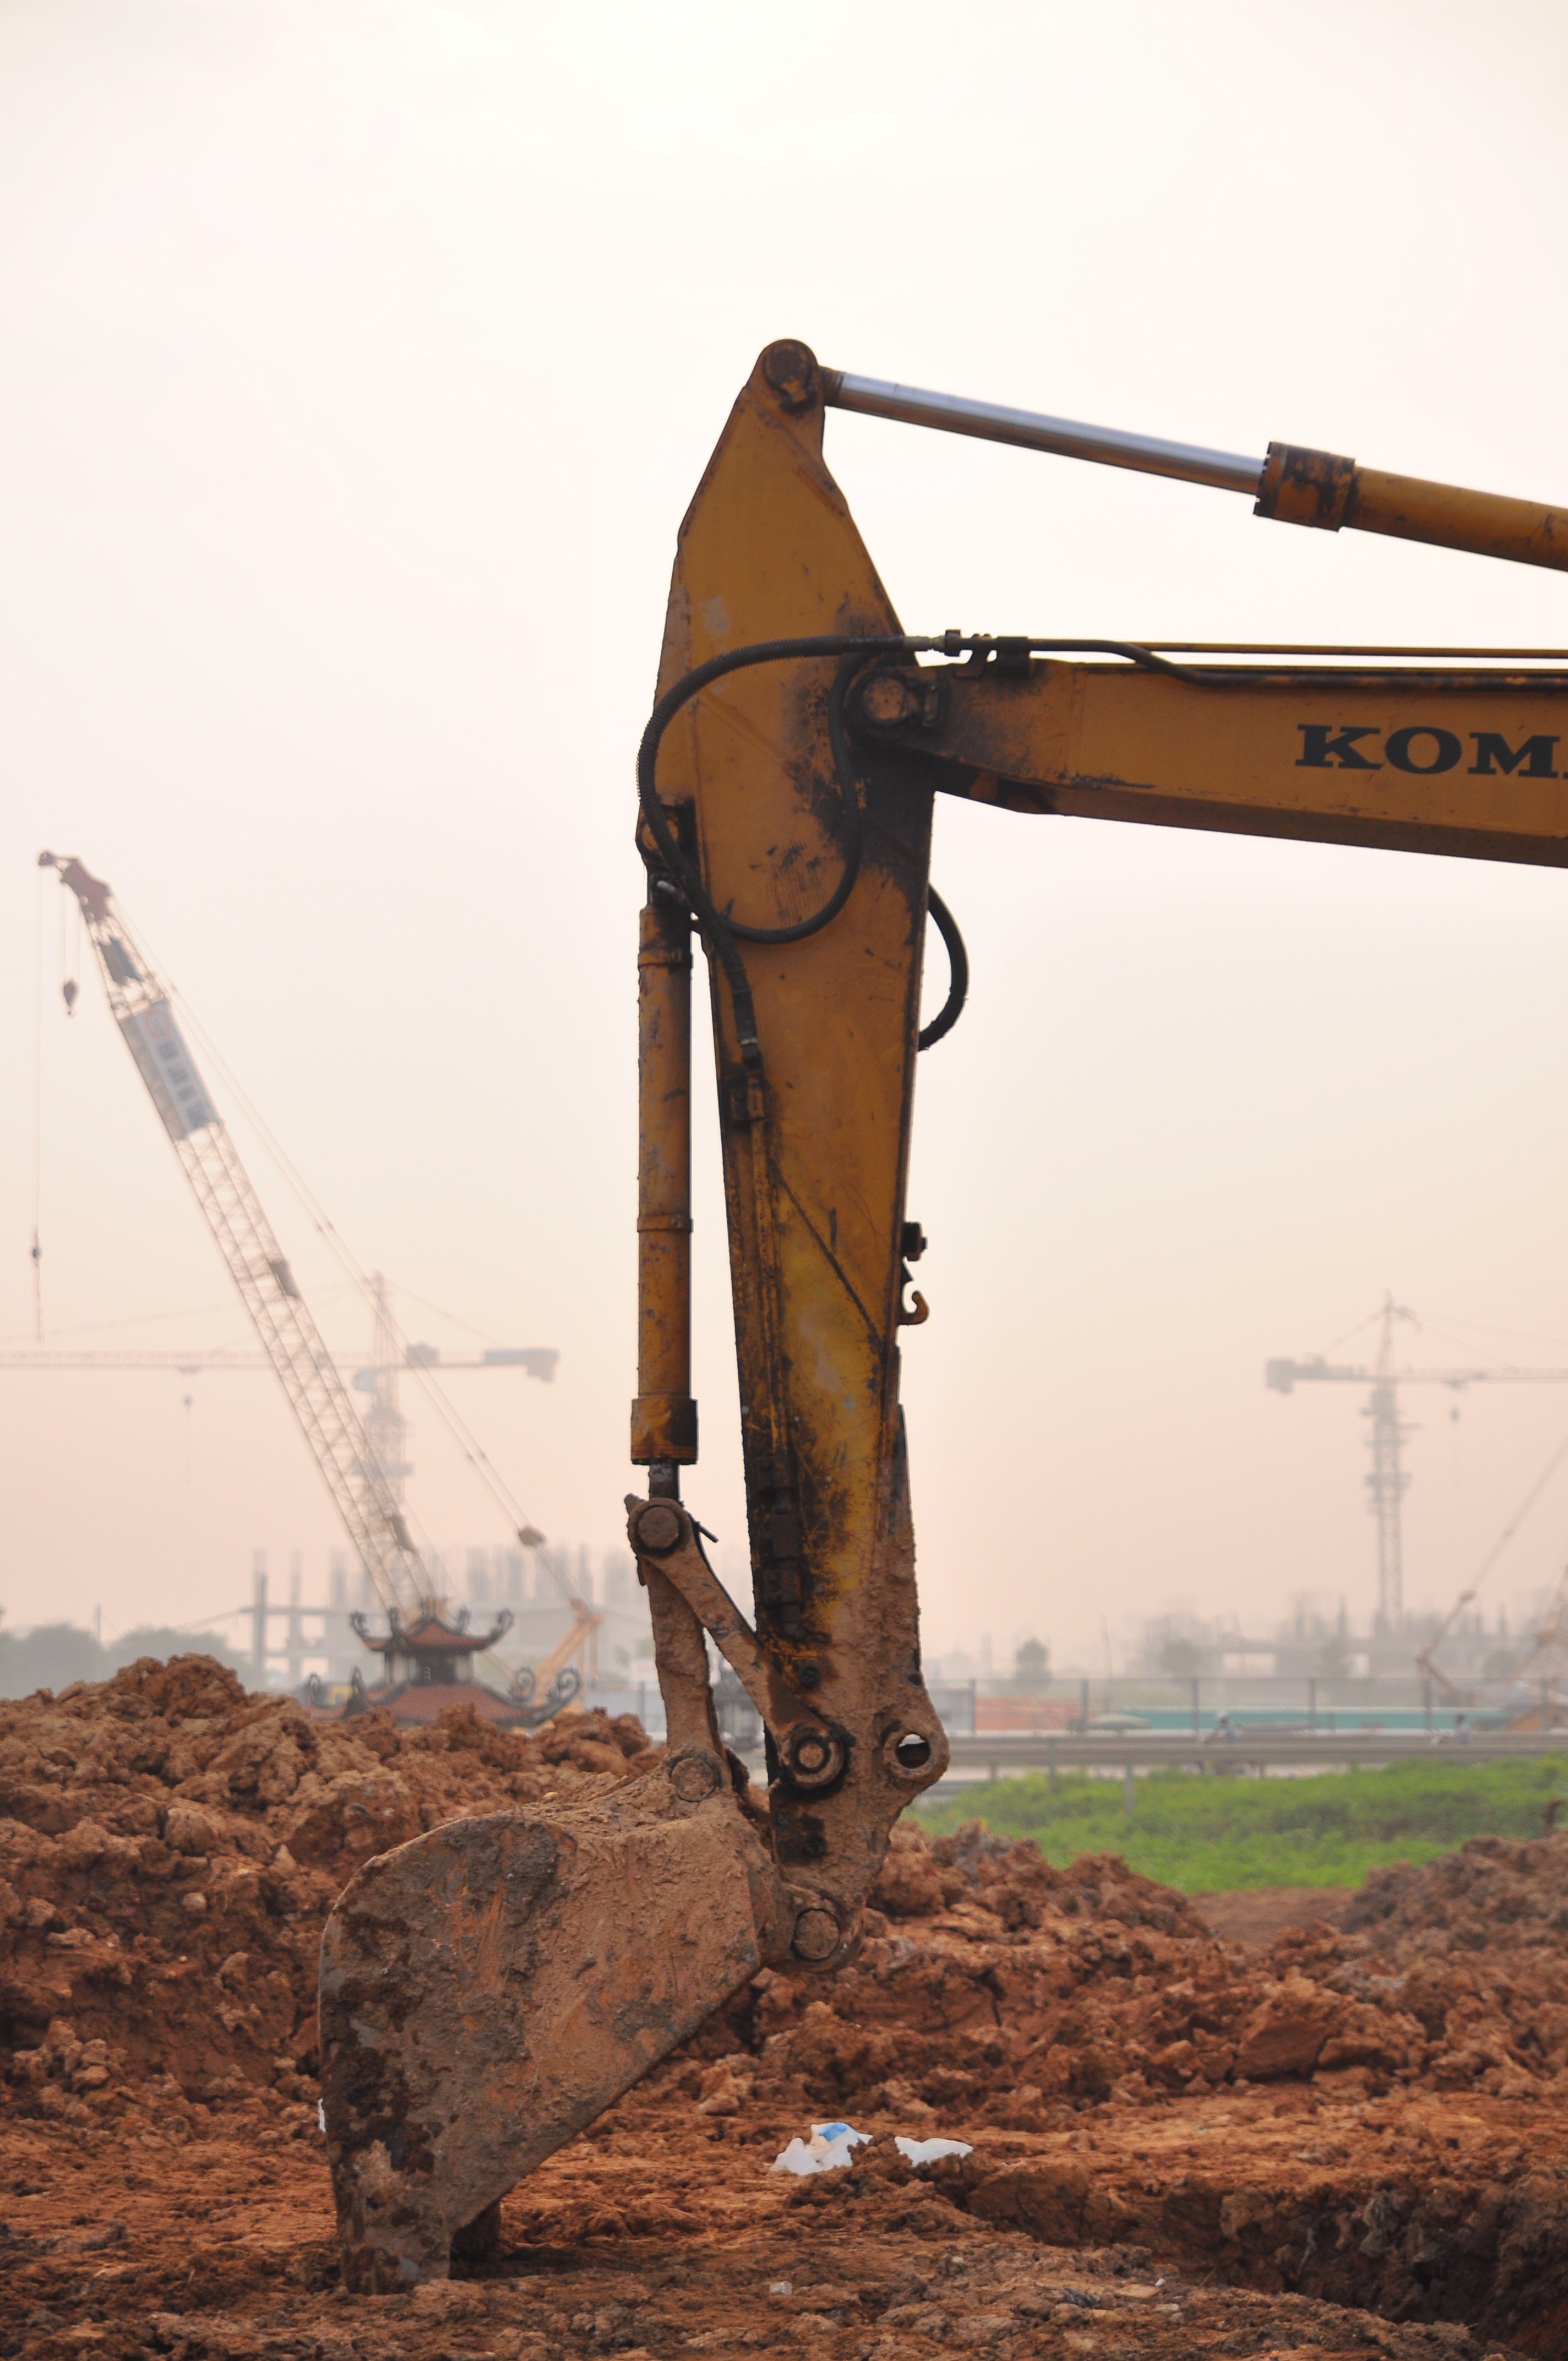
work, wood, technology, wind, transportation, transport, construction, vehicle, equipment, mast, soil, harbor, industrial, machine, industry, business, freight, sculpture, excavator, dig